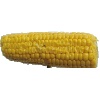
Label: Corn 1